Tomb of Jesus

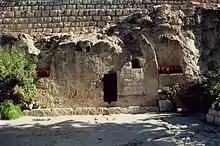
The Garden Tomb in Jerusalem.

The Garden Tomb is a rock-cut tomb in Jerusalem, which was unearthed in 1867 and at the time was considered by some Protestants to be a possible location of the tomb of Jesus. The tomb has been dated by Israeli archaeologist Gabriel Barkay to the 8th–7th centuries BC.